Margaret Joslin

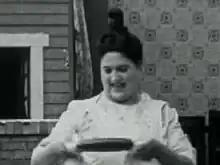

Margaret Joslin (August 6, 1883 – October 14, 1956), born Margaret Lucy Gosling, was an American film actress. She appeared in more than 160 films between 1910 and 1923. She was born Cleveland, Ohio and died in Glendale, California. She was married to comedian Harry Todd.